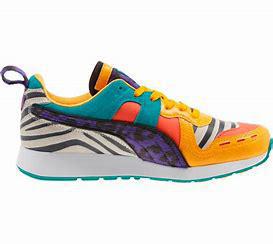
Brand: Puma
Model: 100